Chevron Corporation

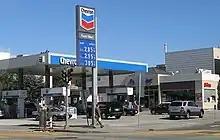
Chevron gas station design used until 2006

The early 2000s saw Chevron engage in many mergers, acquisitions, and sales, the first largest of which was the $45 billion acquisition of Texaco, announced on October 15, 2000. The acquisition created the second-largest oil company in the United States and the world's fourth-largest publicly traded oil company with a combined market value of approximately $95 billion. Completed on October 9, 2001, Chevron temporarily renamed itself to ChevronTexaco between 2001 and 2005; after the company reverted its name to Chevron, Texaco became used as a brand by the company for some of its fueling stations.